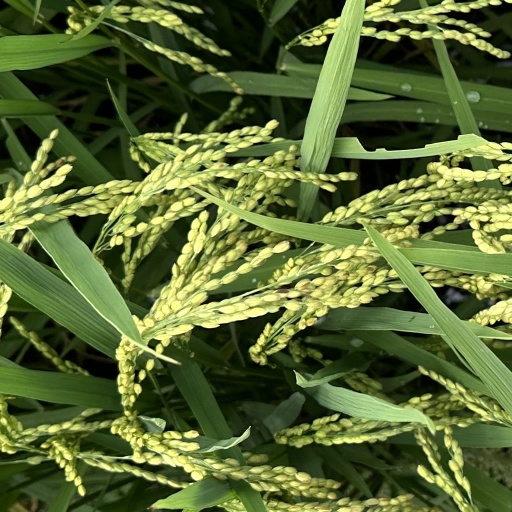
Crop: rice